Lone Pine (tree)

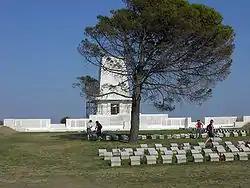

At the Lone Pine Cemetery on the Gallipoli peninsula, a solitary pine was planted in the 1920s to symbolise the original Lone Pine. This tree was inspected in 1987 by an Australian botanist and confirmed to be a stone pine ("Pinus pinea") and is native to Spain and Italy.